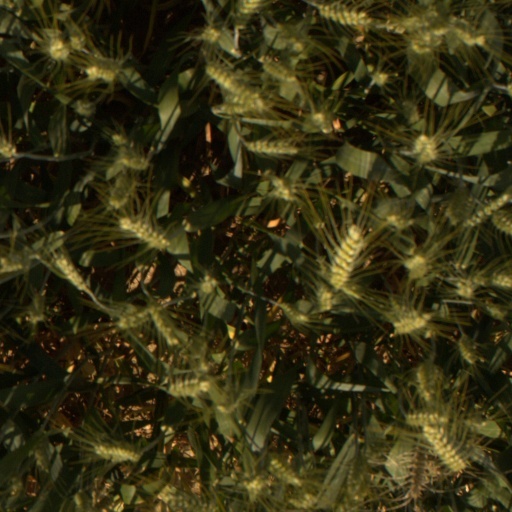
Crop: wheat